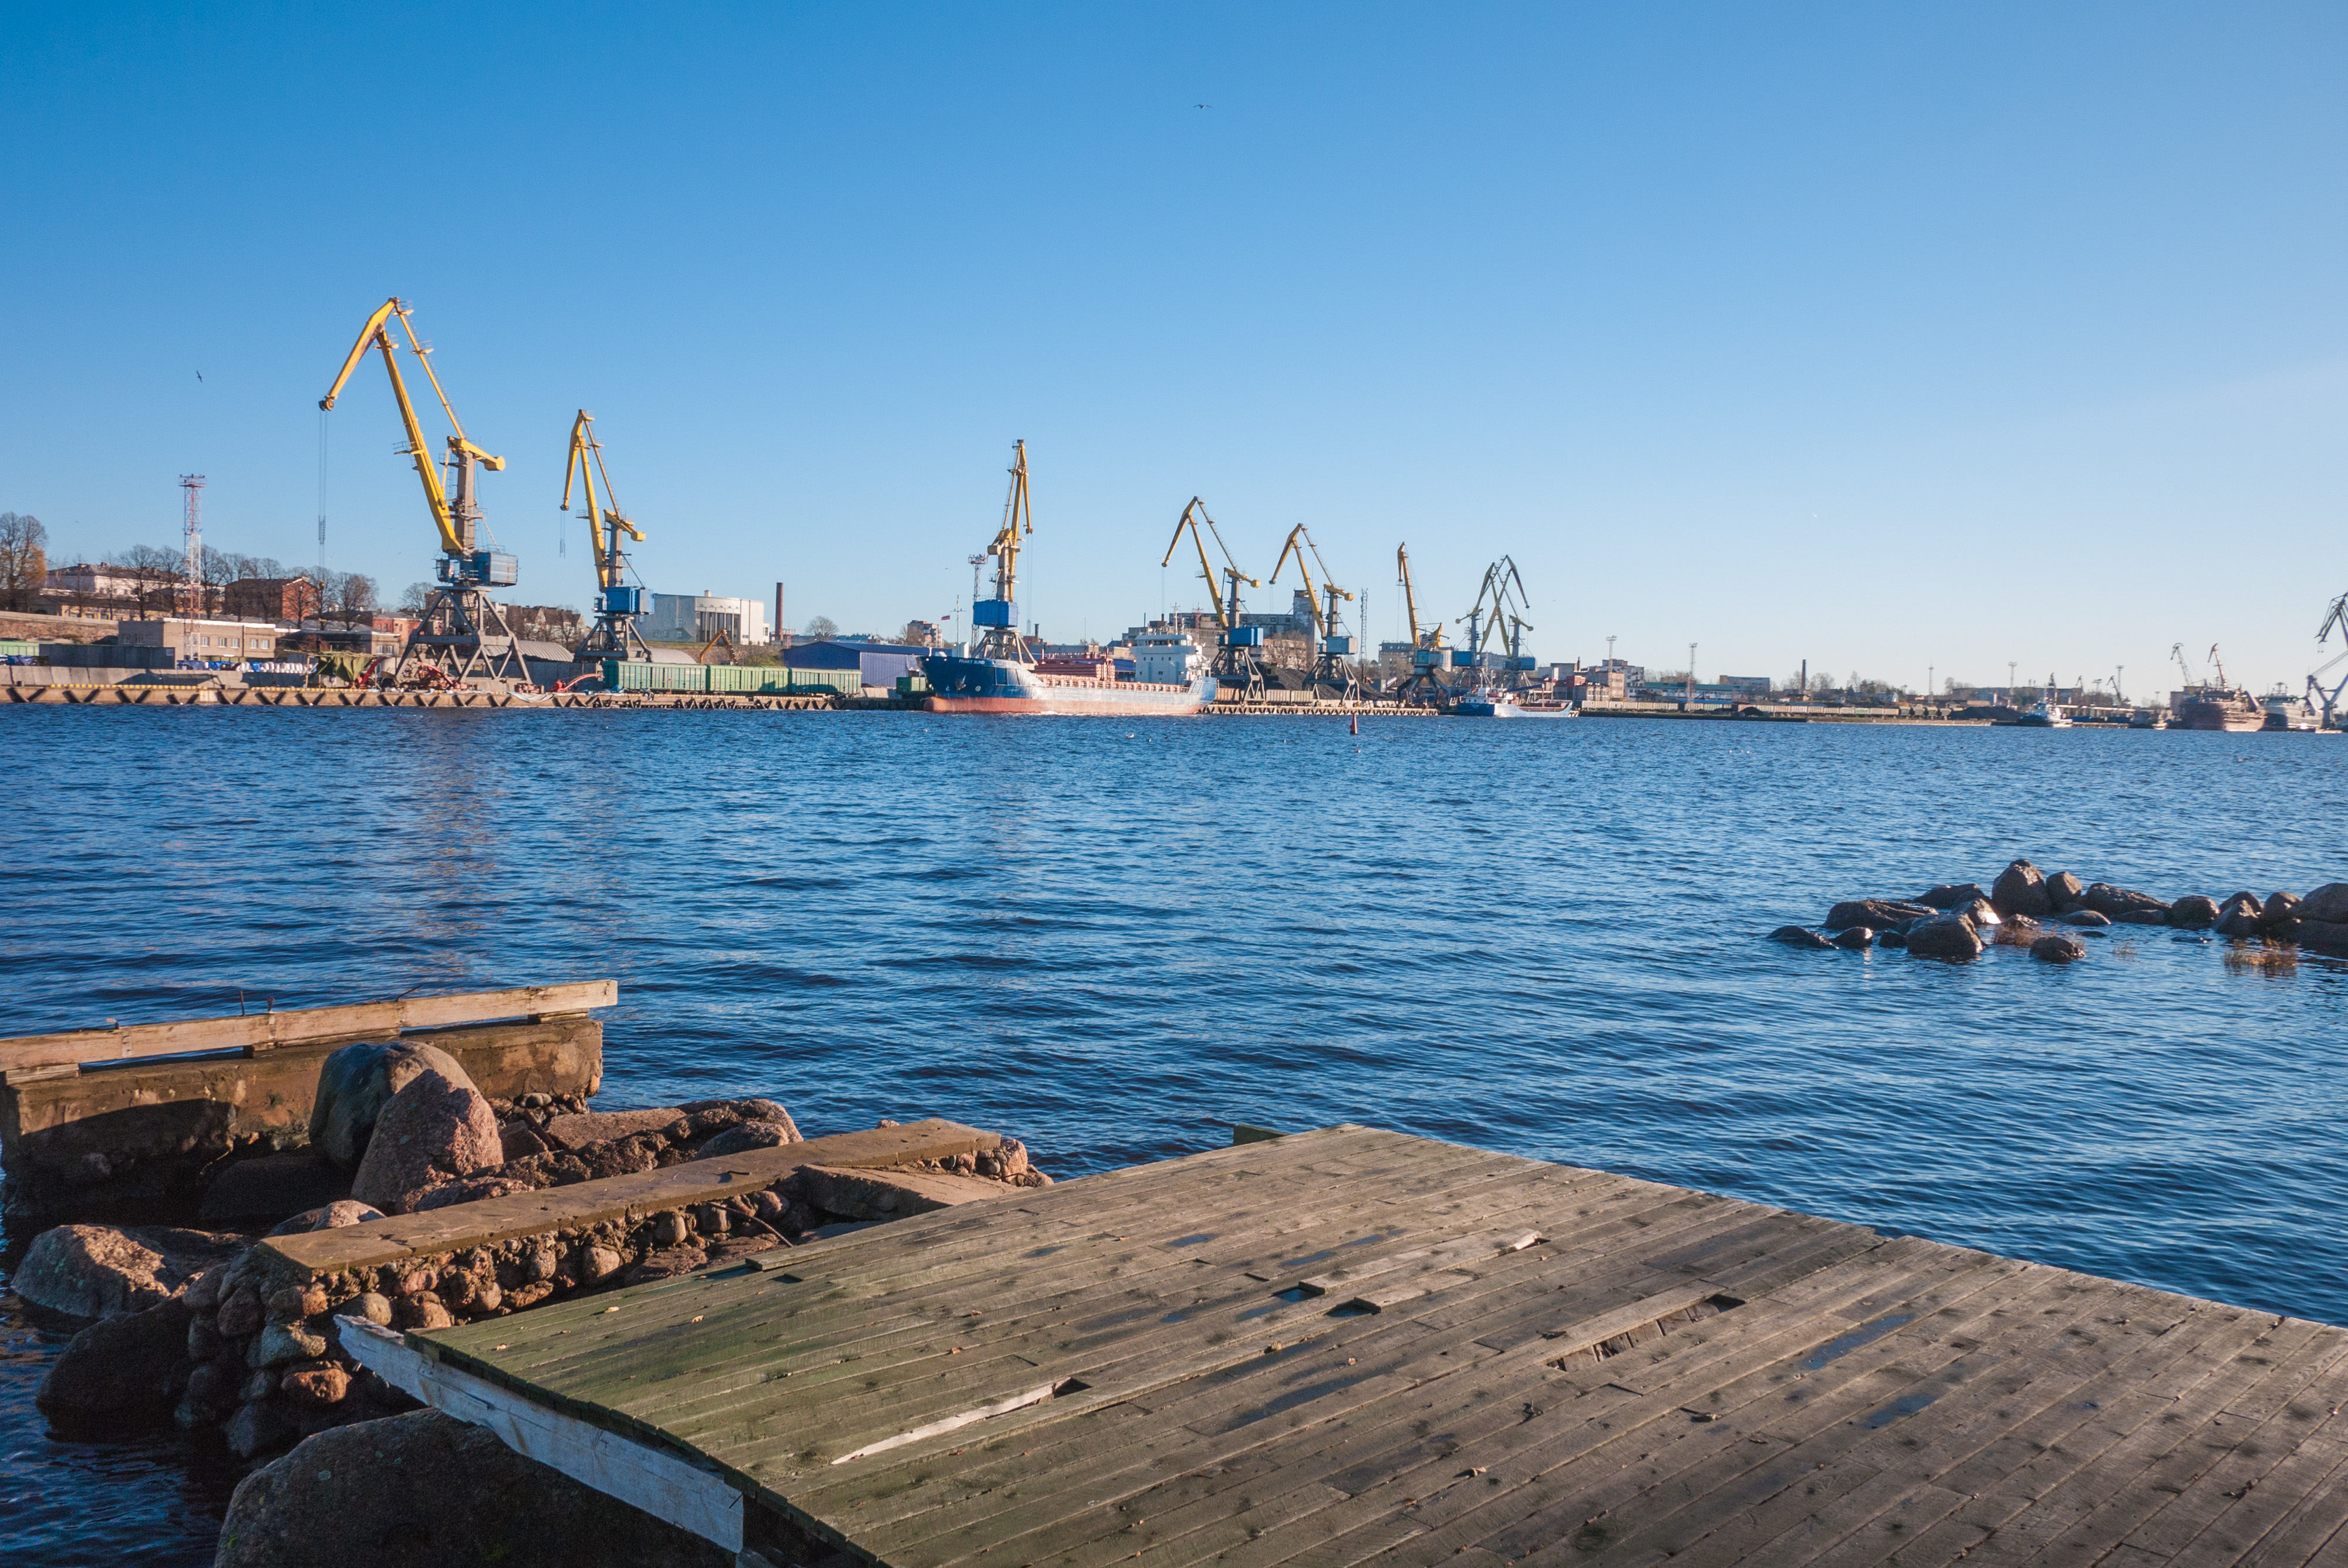
image, sky, sea, vehicle, harbor, port, infrastructure, cloud, boat, watercraft, ship, ocean, city, mountain, channel, coast, dock, pier, tourism, horizon, boardwalk, evening, river, nonbuilding structure, bay